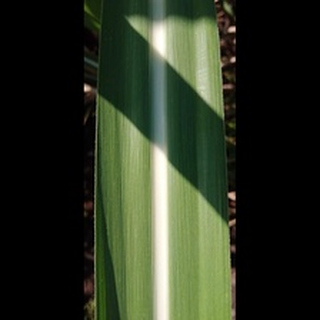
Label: healthy_sugarcane